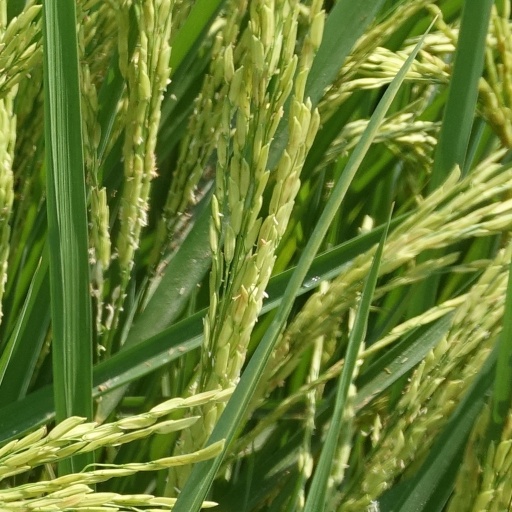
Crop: rice